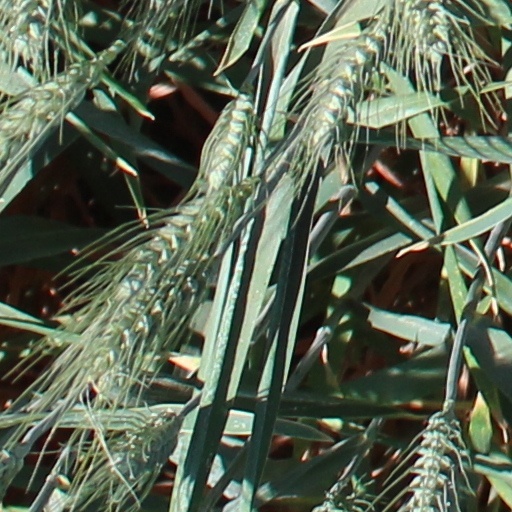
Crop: wheat